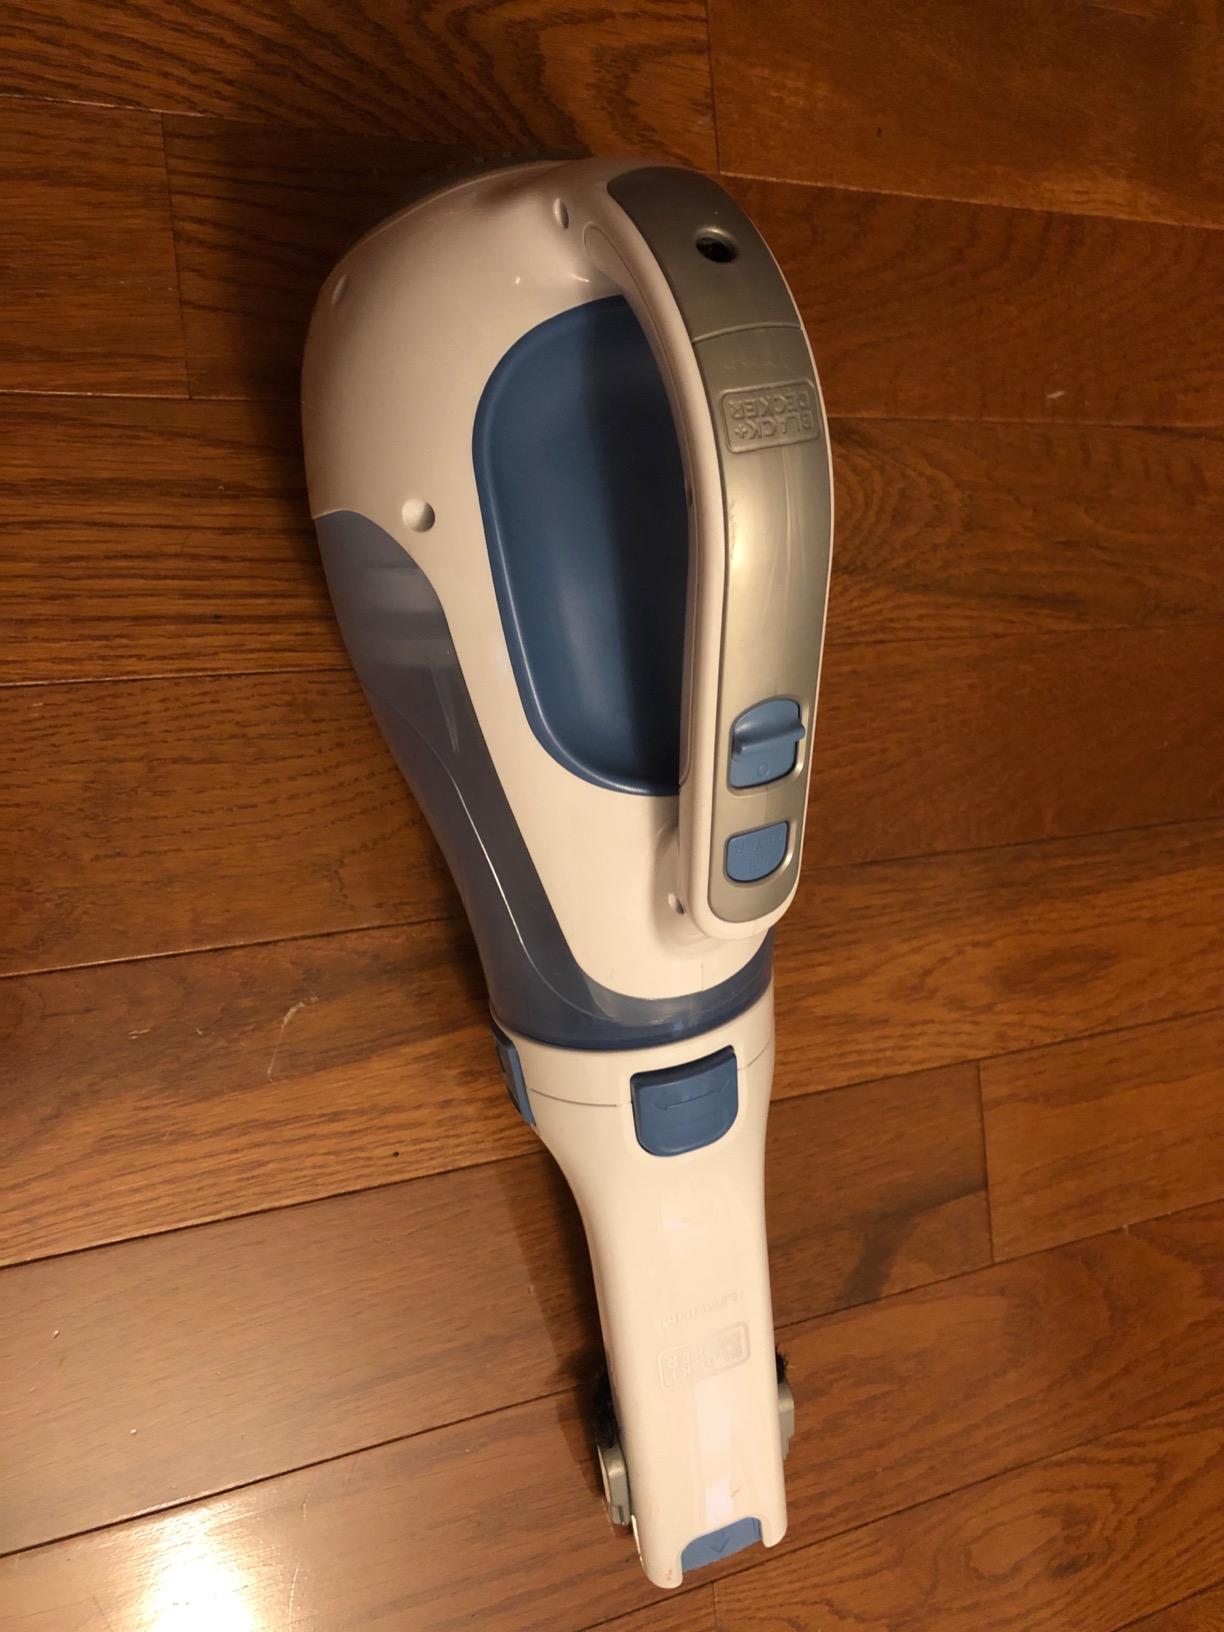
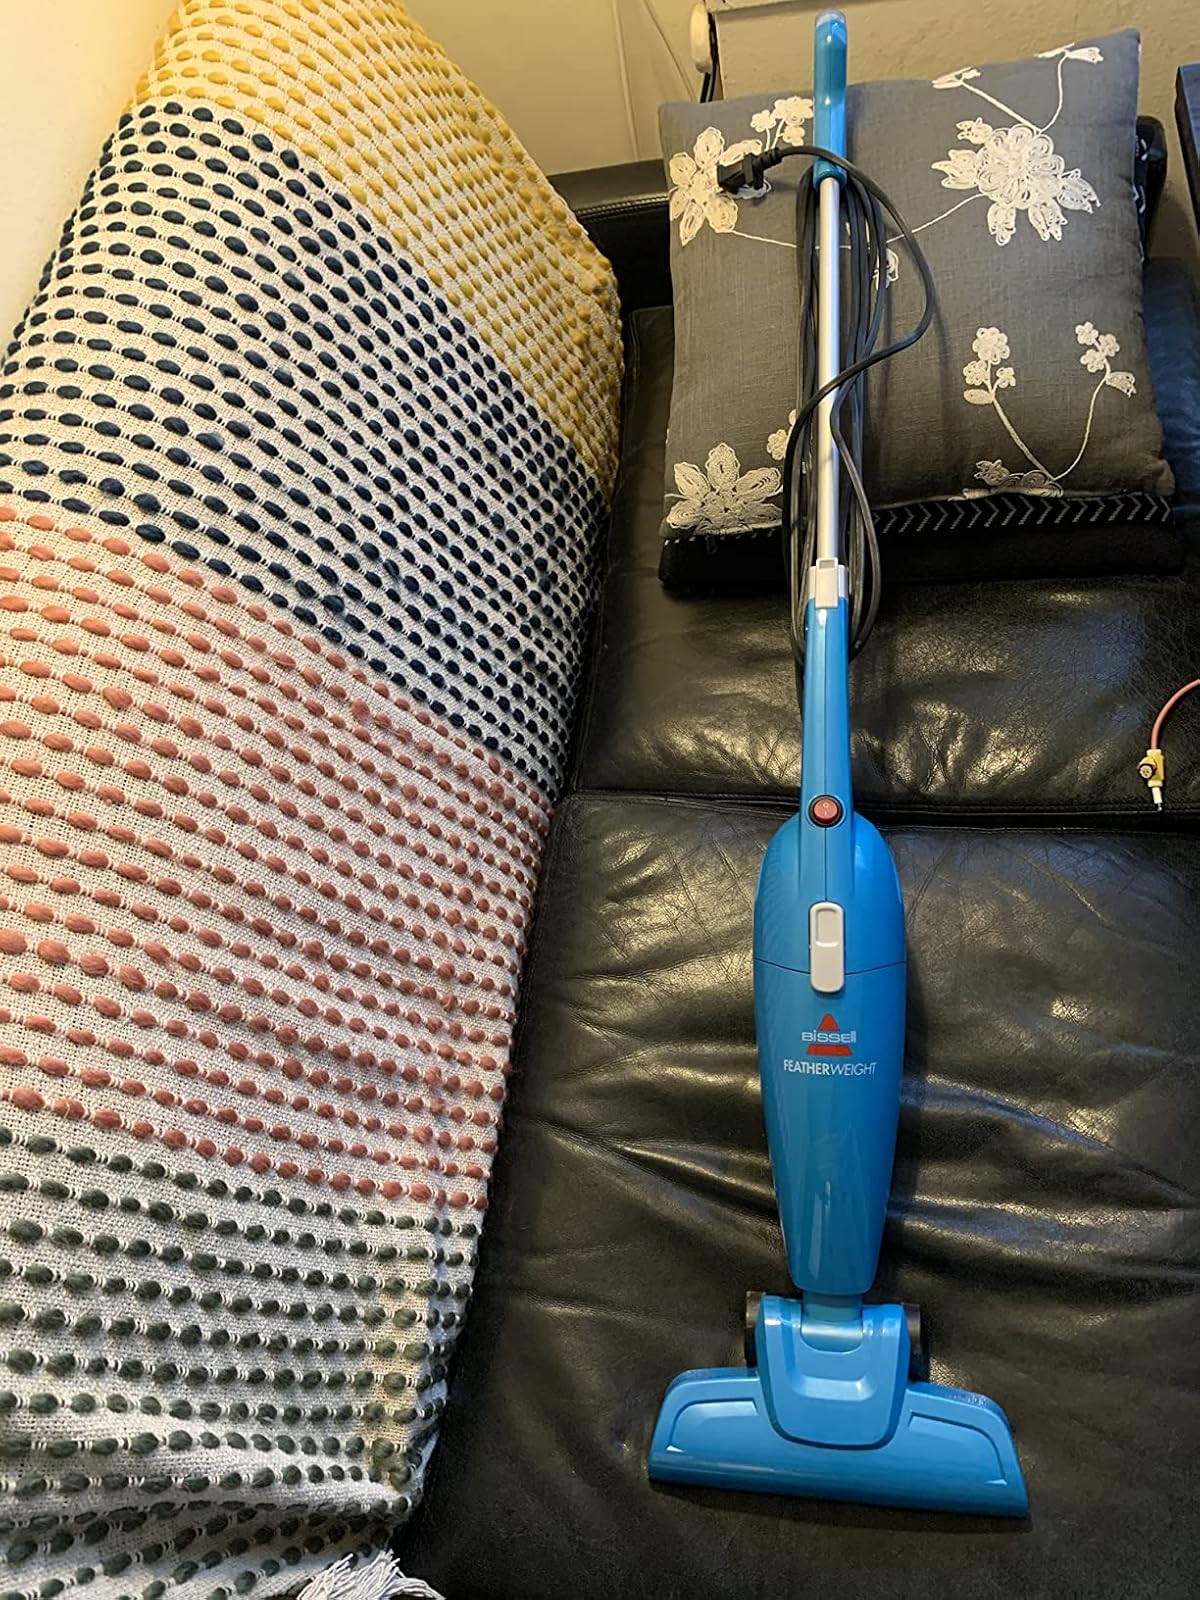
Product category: items_vacuum
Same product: no